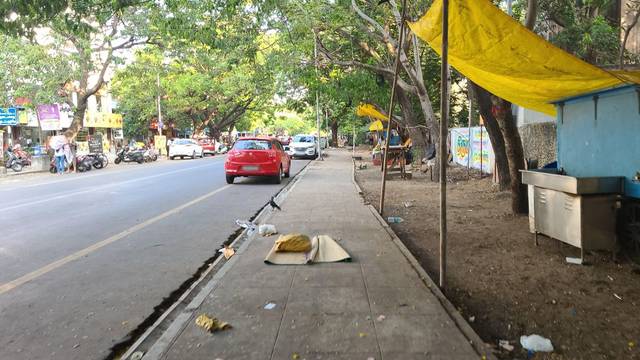
Region: India
Coordinates: 12.999, 80.267